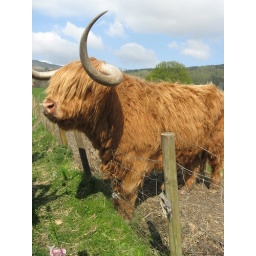
Highland cow on the side of the road in the Highlands of Scotland